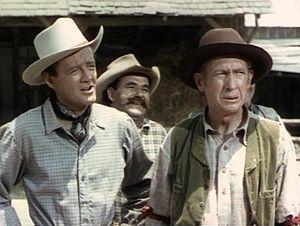
Tom Fadden est un acteur américain, né le 6 janvier 1895 à Bayard, mort le 14 avril 1980 à Vero Beach.